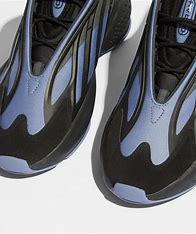
Brand: Adidas
Model: Ozrah